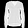
Label: Shirt